Xbox (app)

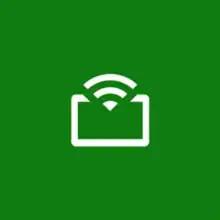
The original logo of the Xbox One SmartGlass app

Xbox 360 SmartGlass was originally announced at E3 2012, for Windows 8, Android and iOS. Microsoft demonstrated use cases for the new app within both games and entertainment, including a minimap for "", a second screen experience for "School of Rock" with supplemental content, and "Game of Thrones" (with interactive maps and family tree diagrams). With the release of Xbox One in November 2013, Microsoft released an accompanying Xbox One SmartGlass app for Android, iOS, Windows 8.1, and Windows Phone, which contained more extensive functionality for controlling the console.